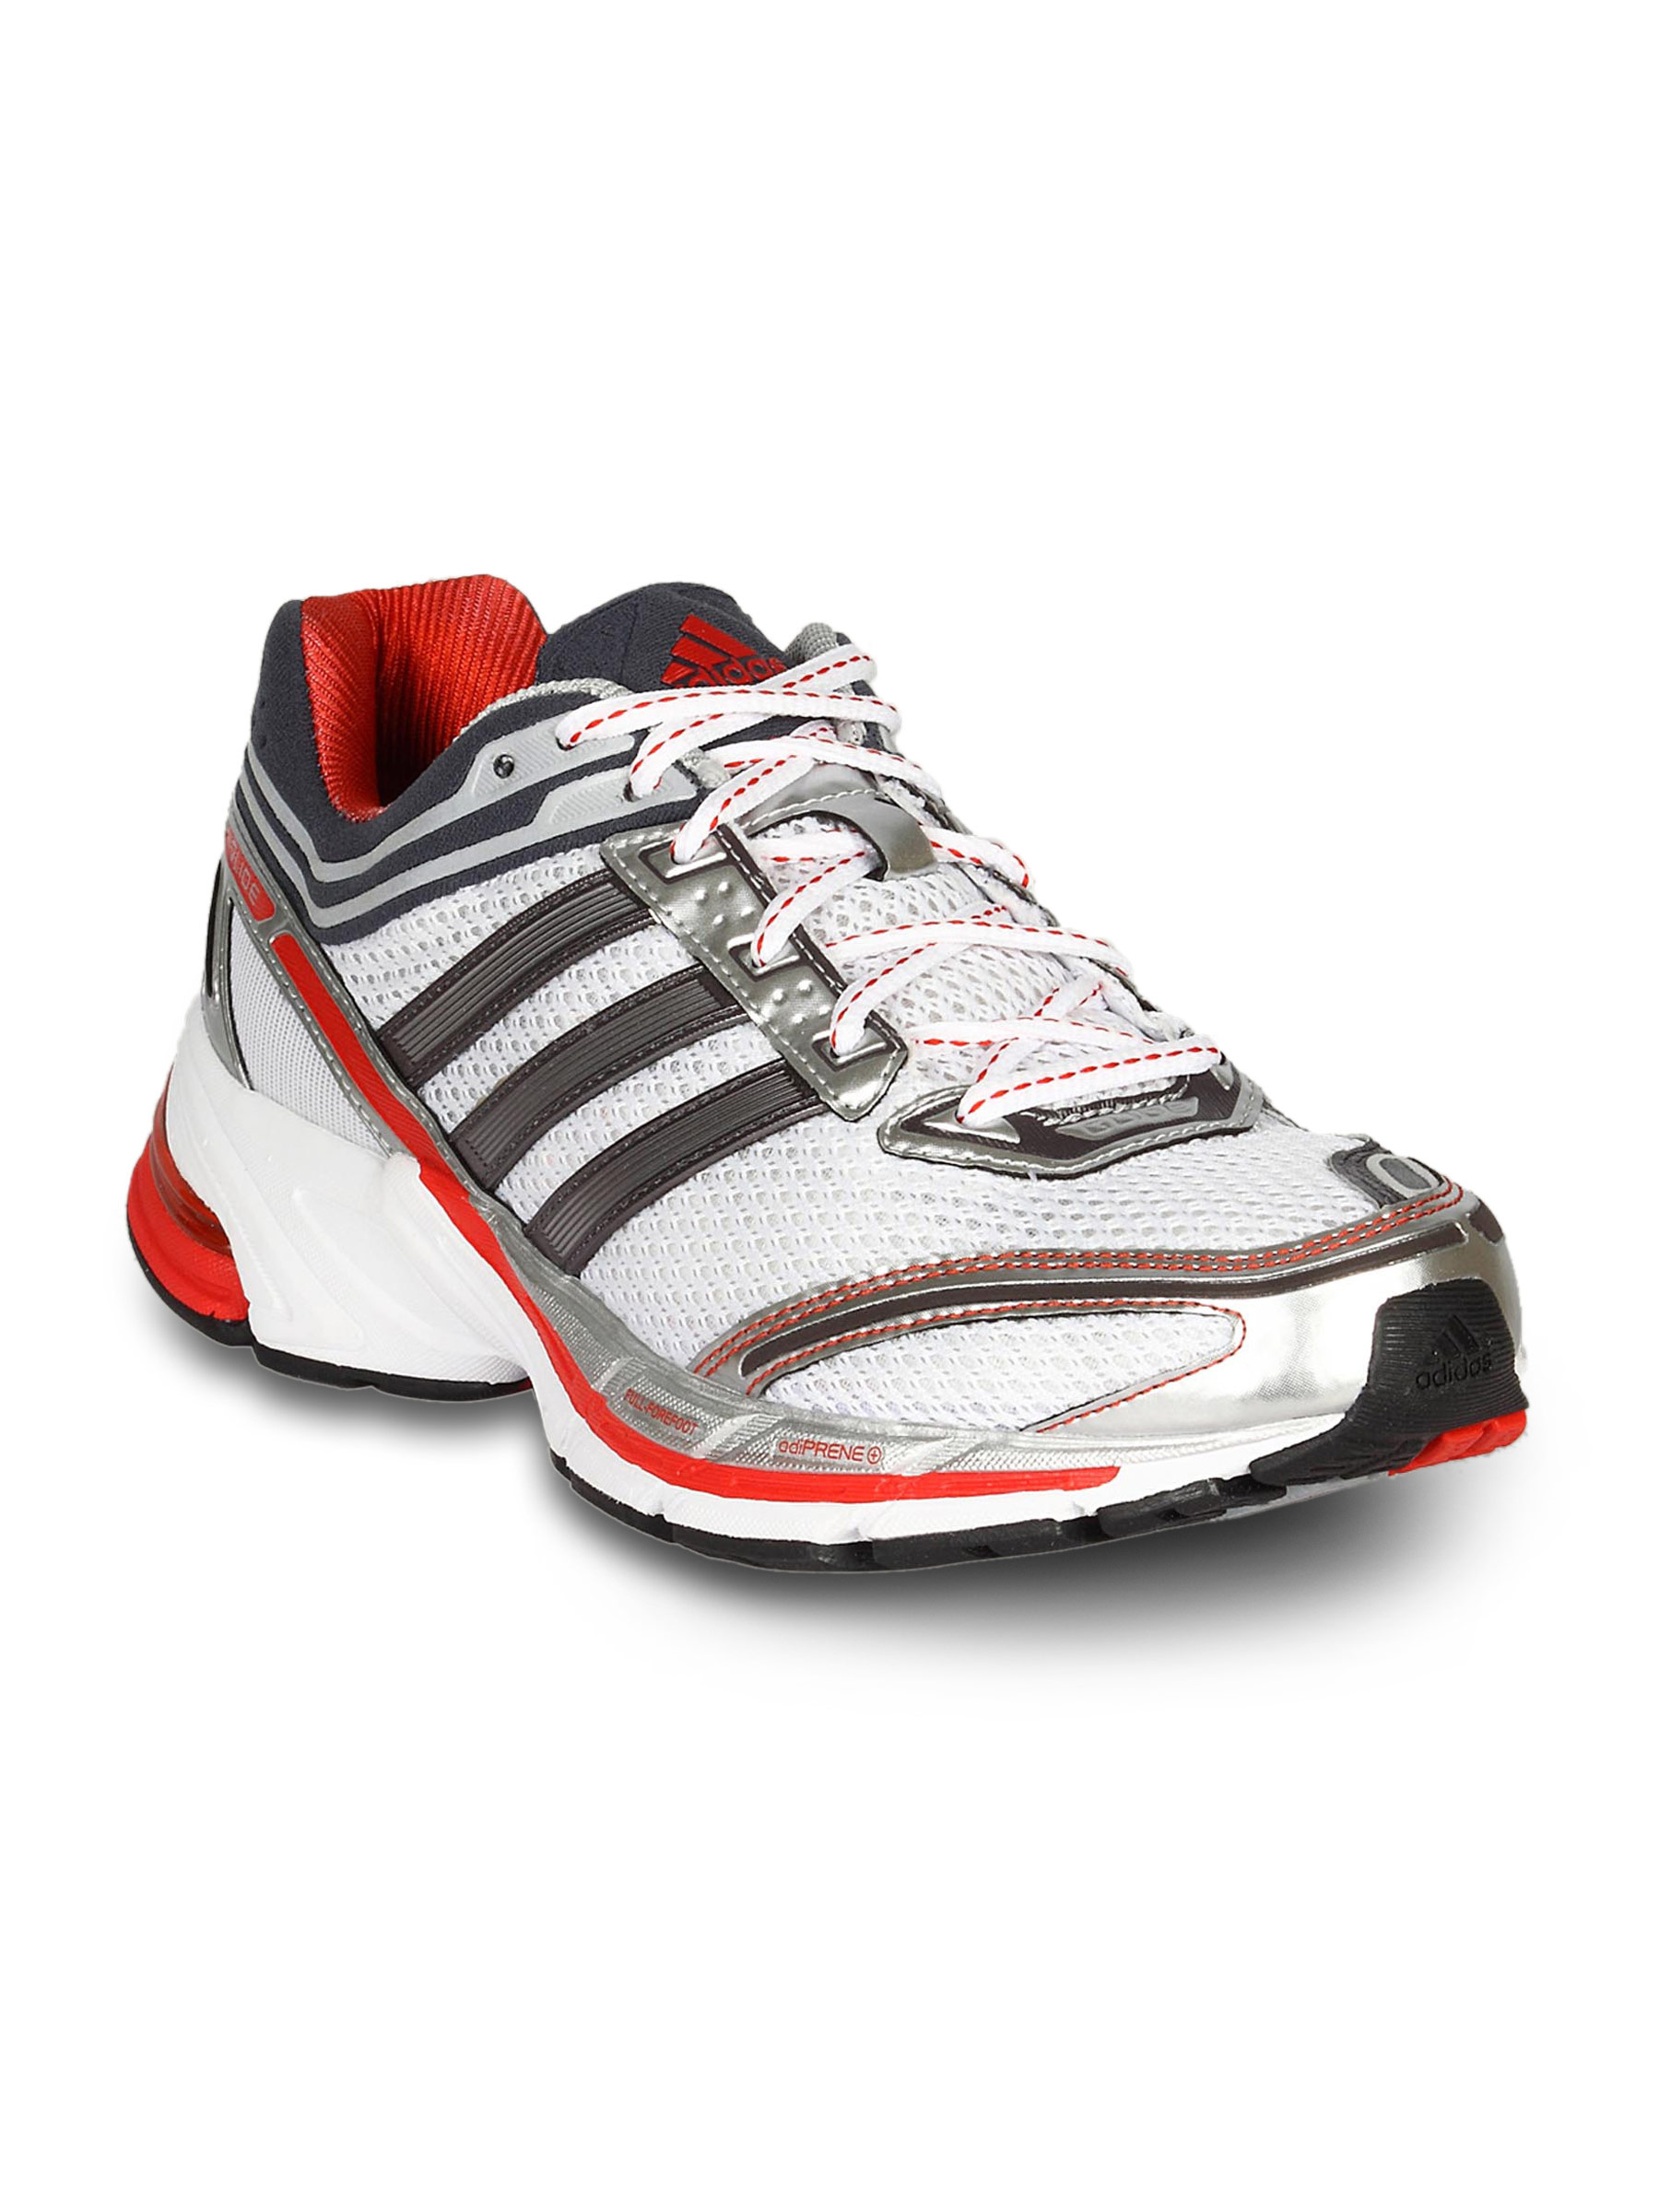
ADIDAS Men's Snova Glide 3M White Silver Shoe
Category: Footwear / Shoes / Sports Shoes
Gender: Men
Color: Silver
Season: Summer 2011
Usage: Sports